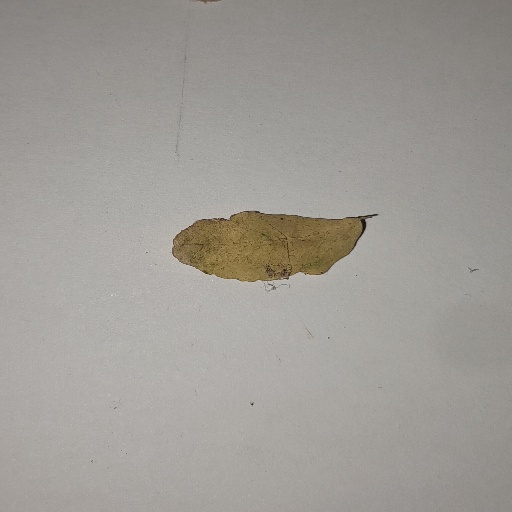
Species: Sojina
Leaf condition: Yellow Leaf